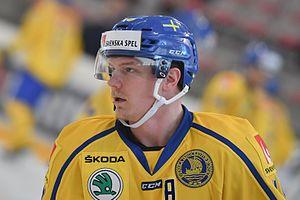
Patrik Zackrisson est un joueur professionnel suédois de hockey sur glace. Il évolue au poste d'attaquant.